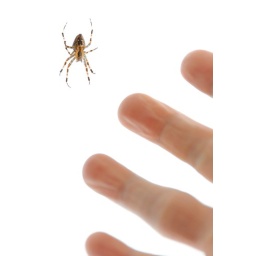
Strobist: * SB-600 through umbrella CR full power. * SB-400 bare full power against wall